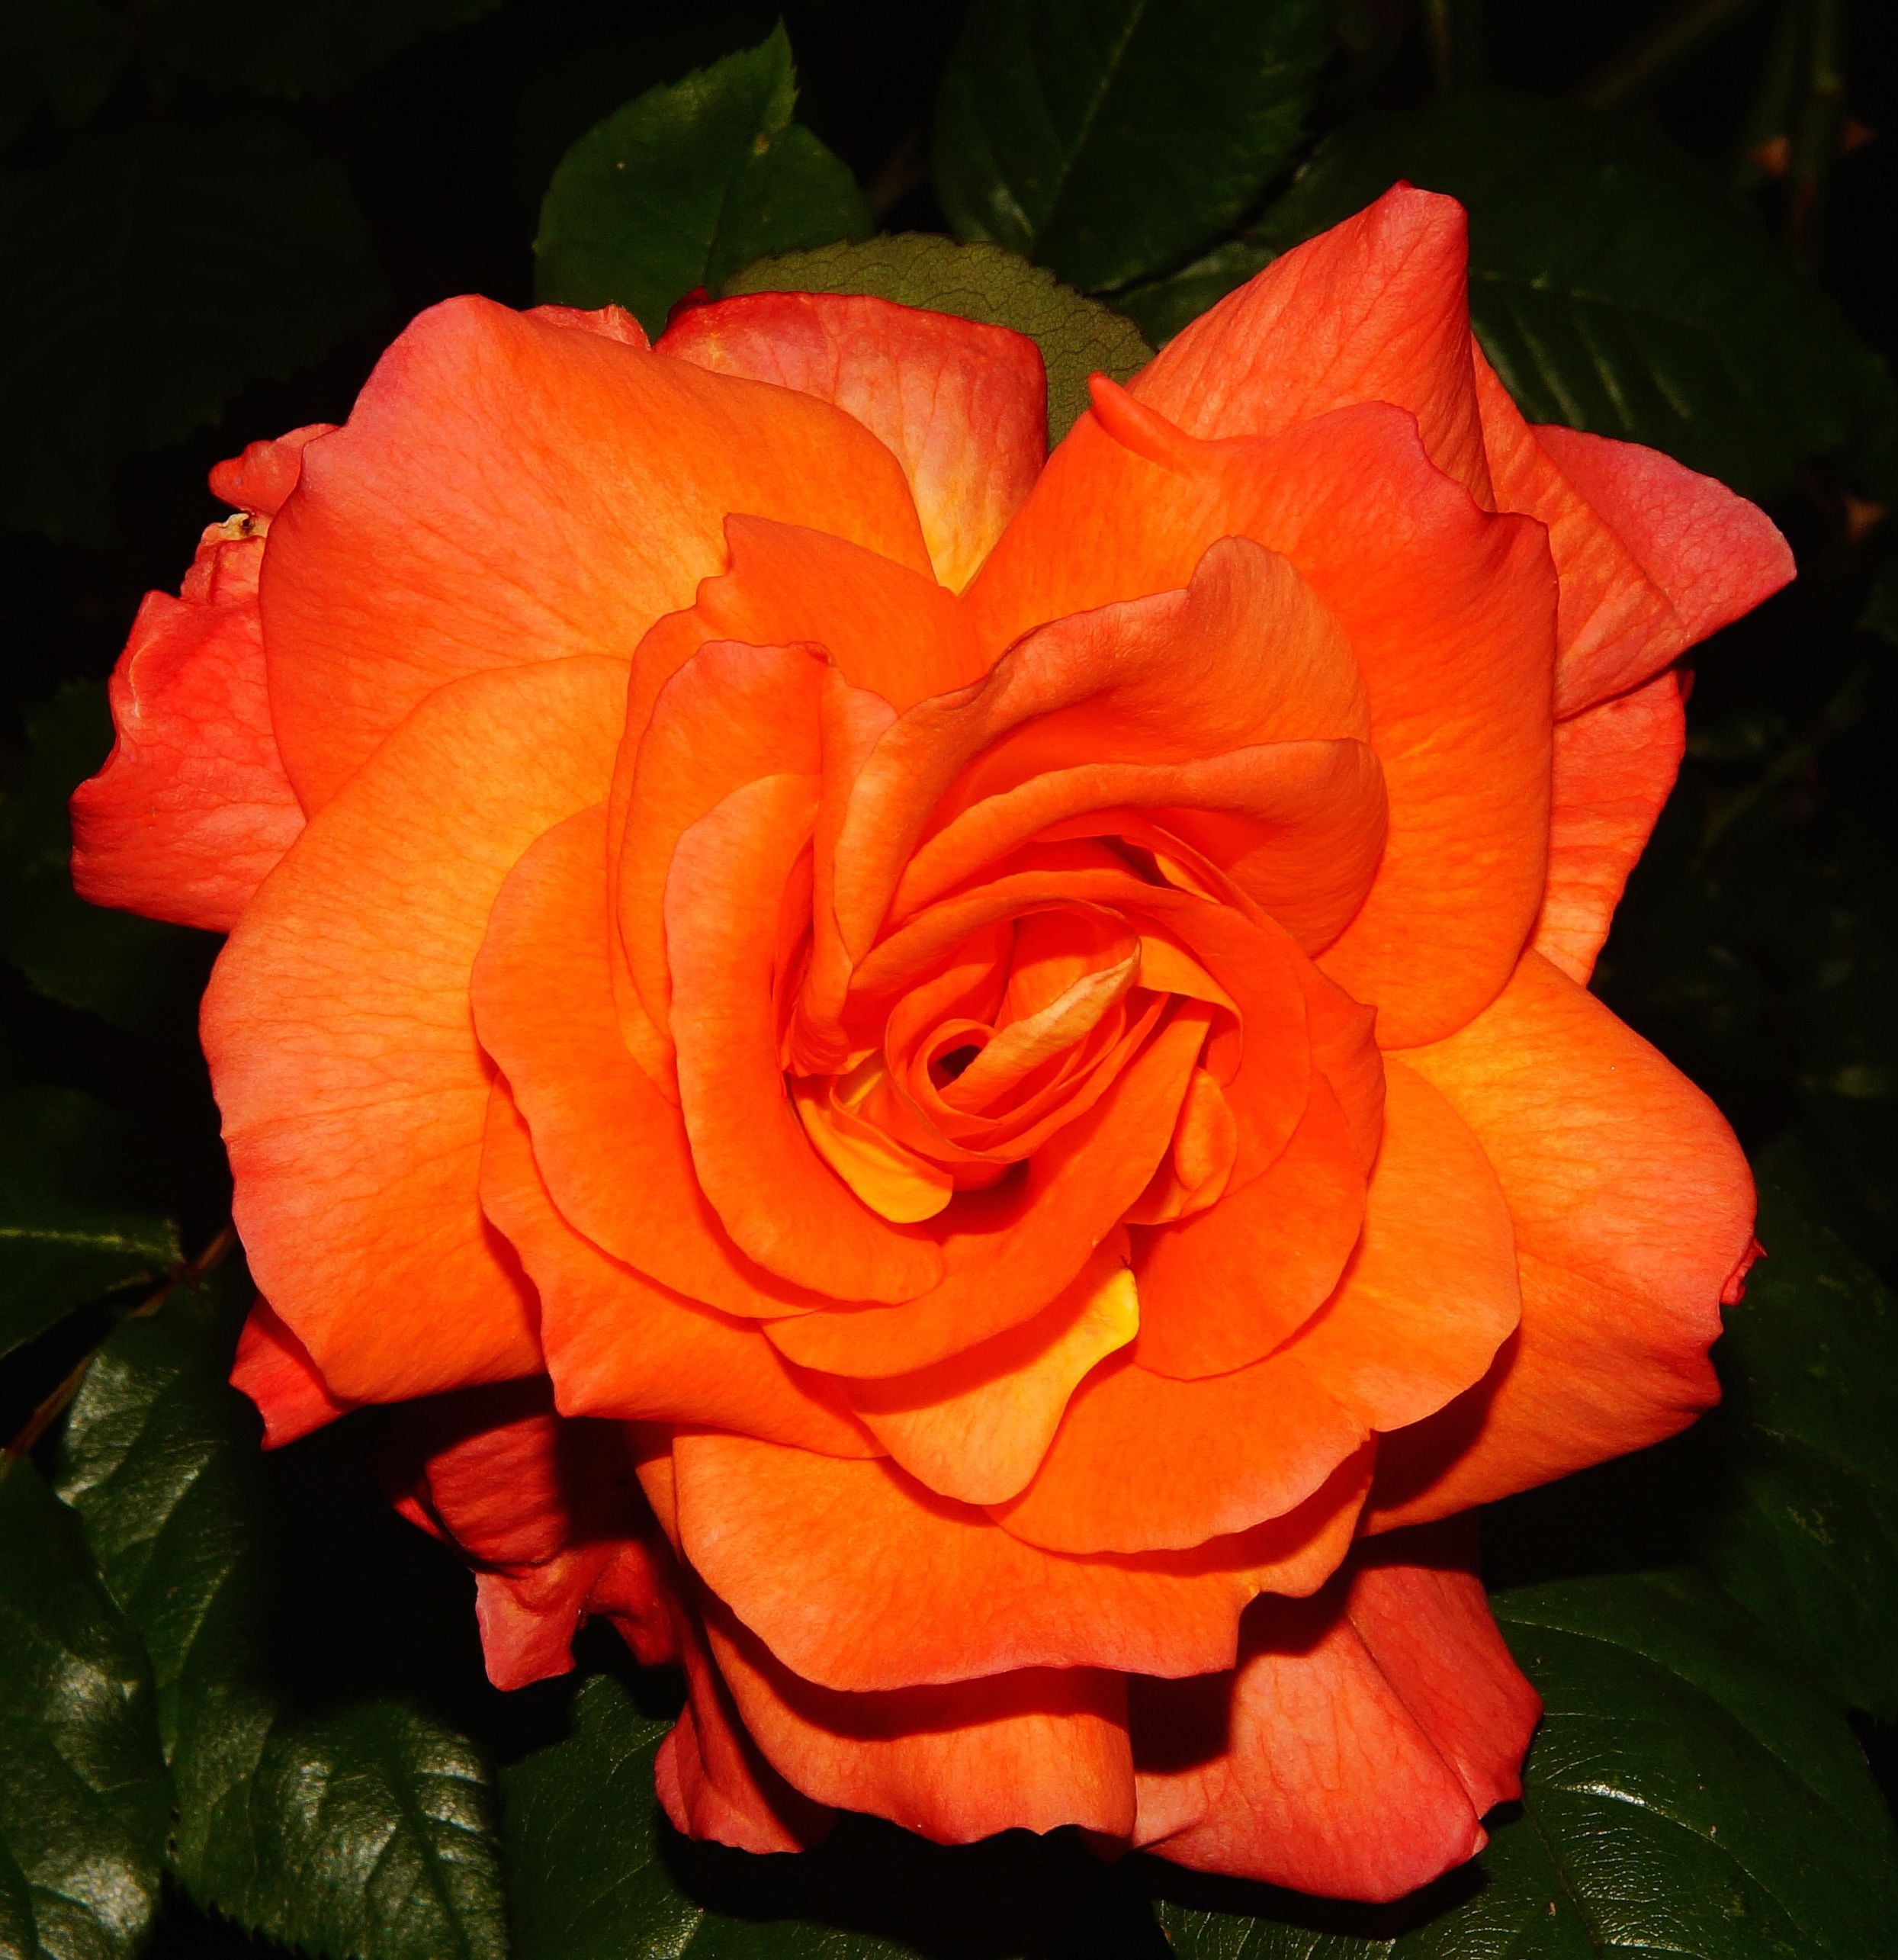
blossom, plant, flower, petal, bloom, summer, rose, orange, red, color, colorful, garden, close, flora, beautiful, floribunda, noble, macro photography, flowering plant, garden roses, rose family, land plant